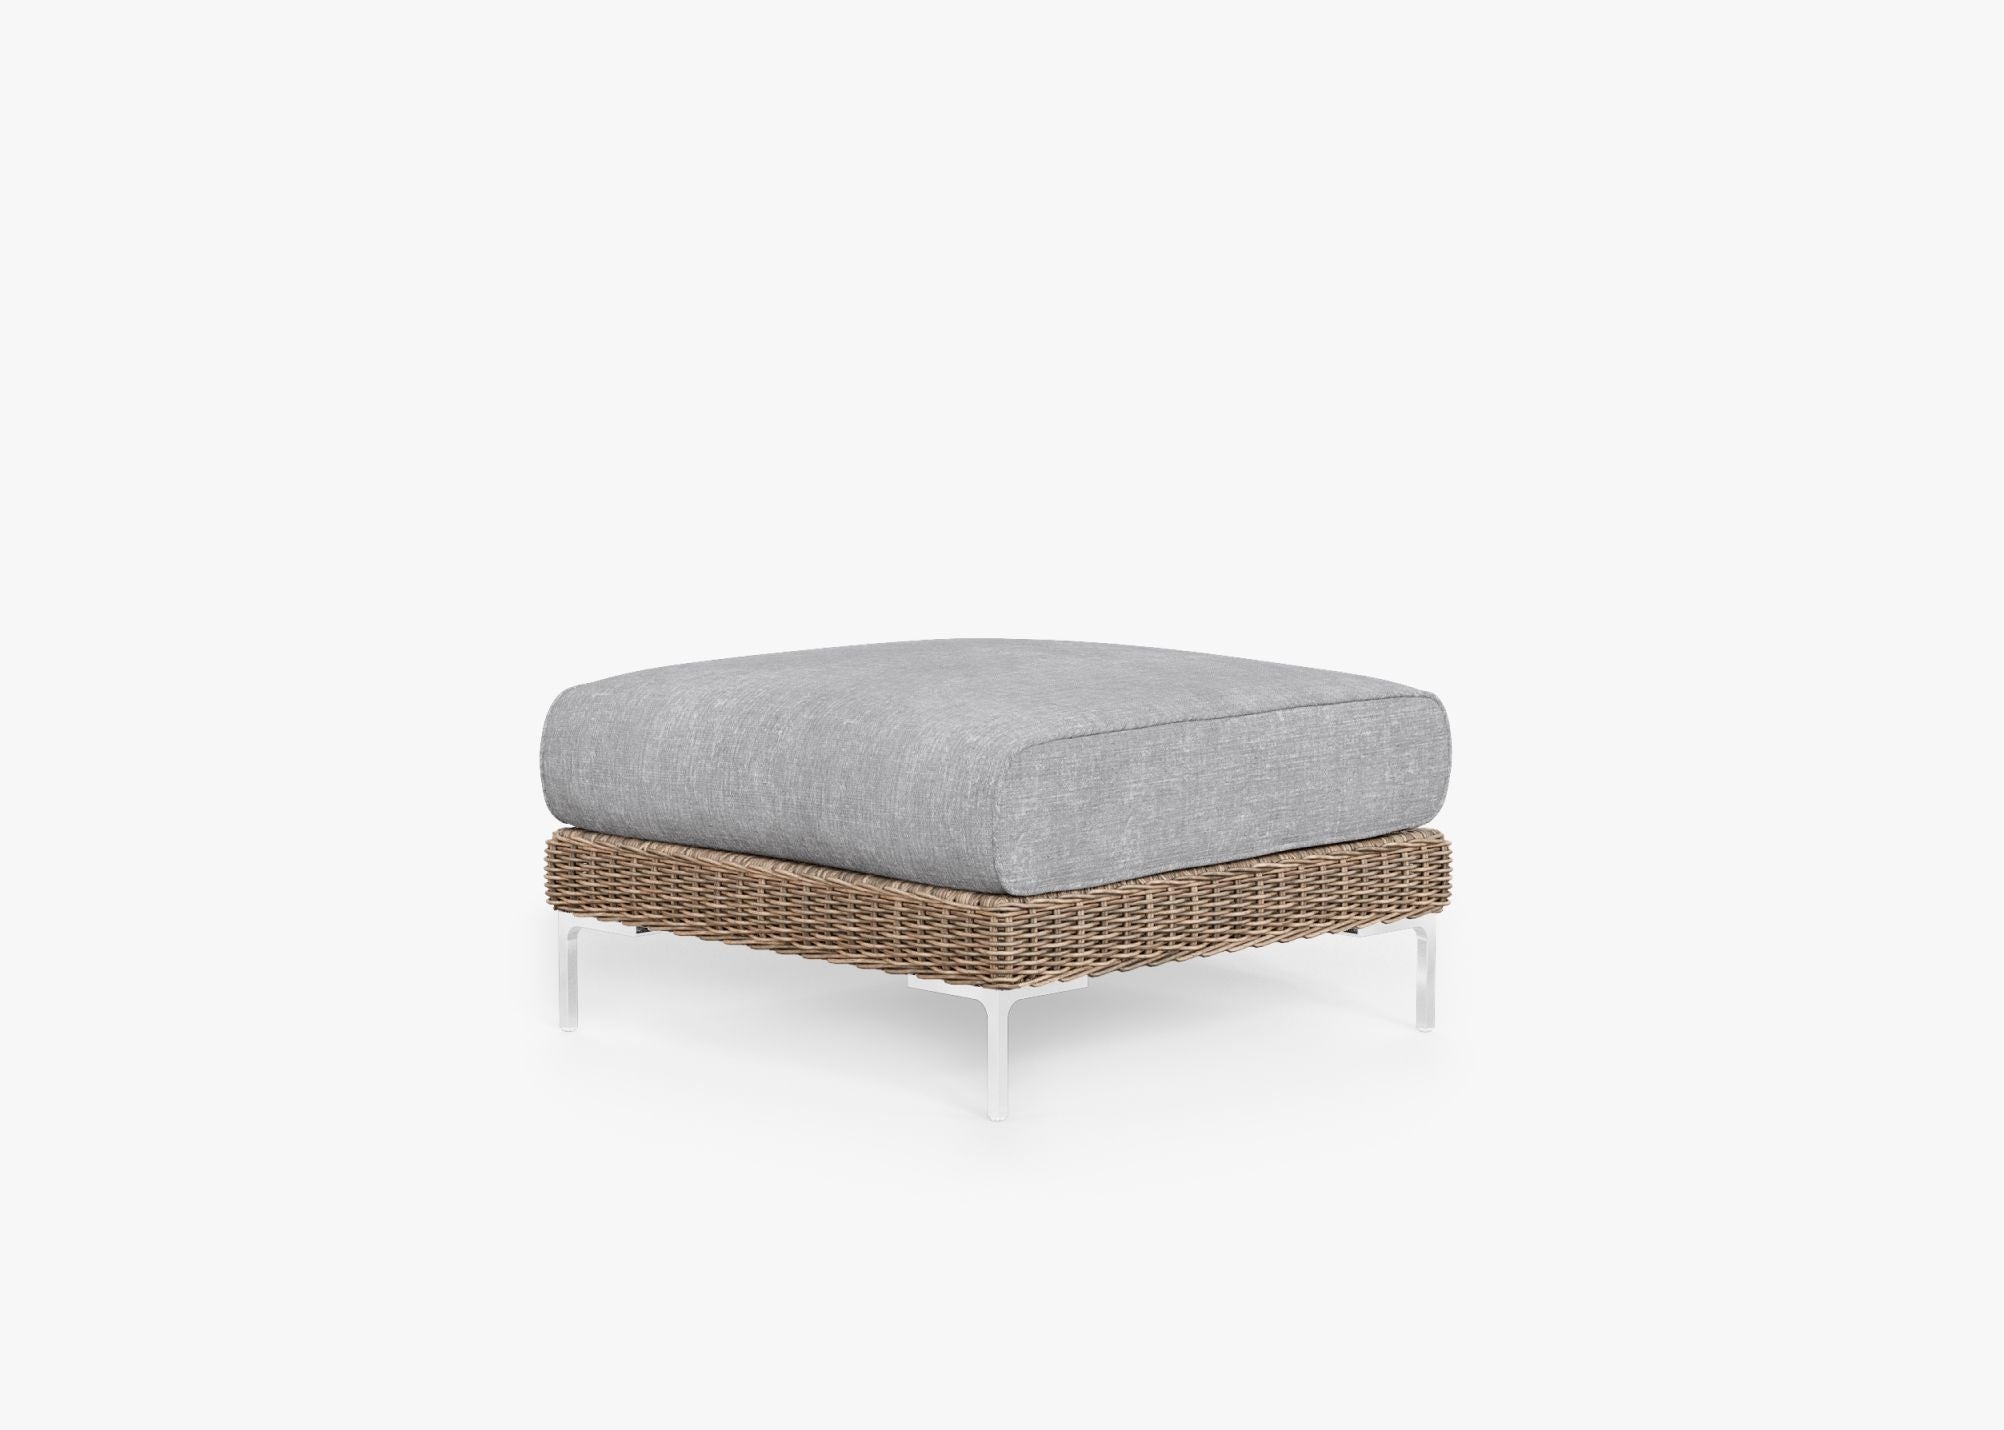
Brown Wicker Multifunctional Outdoor Ottoman
Enjoy indoor comfort outside. Beautifully crafted from All-Weather Wicker and designed for durability, Outer’s modular patio furniture invites you to relax on luxuriously comfortable memory foam cushions. The built-in, easy to use OuterShell® cover protects the cushions when not in use, and features Velcro that secures it in place and a handle for convenient carrying and storage.
Category: Furniture > Outdoor Furniture > Outdoor Ottomans > Rectangle Ottomans